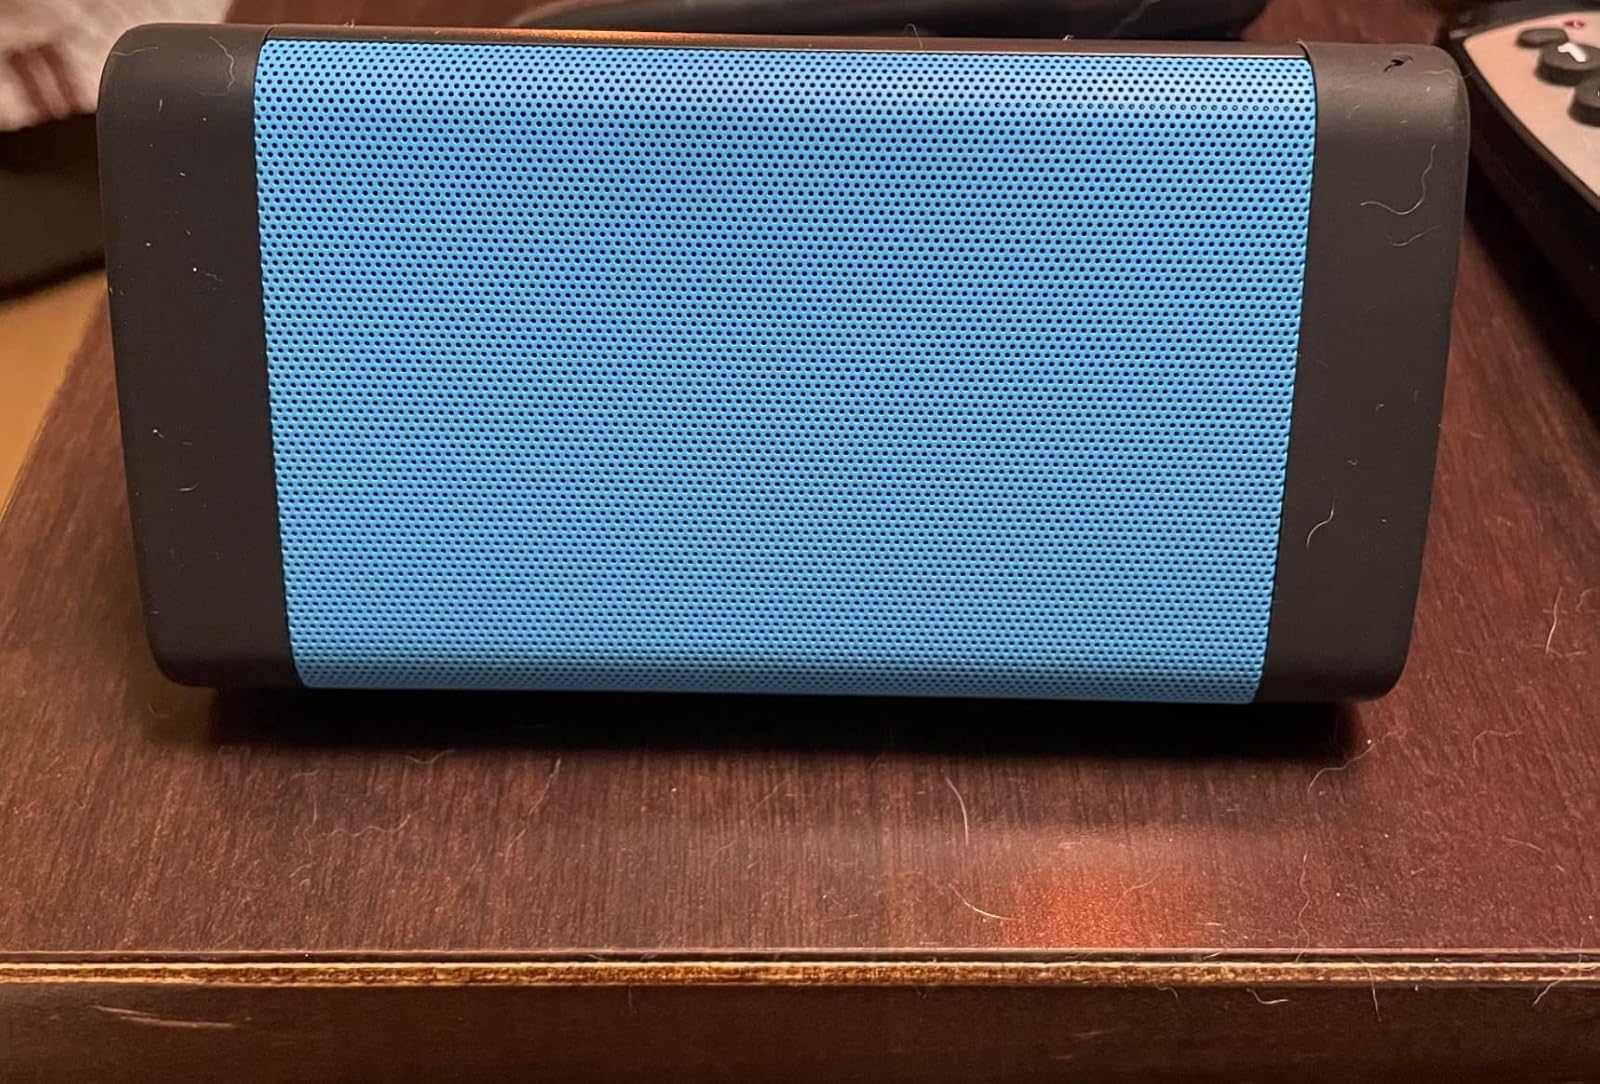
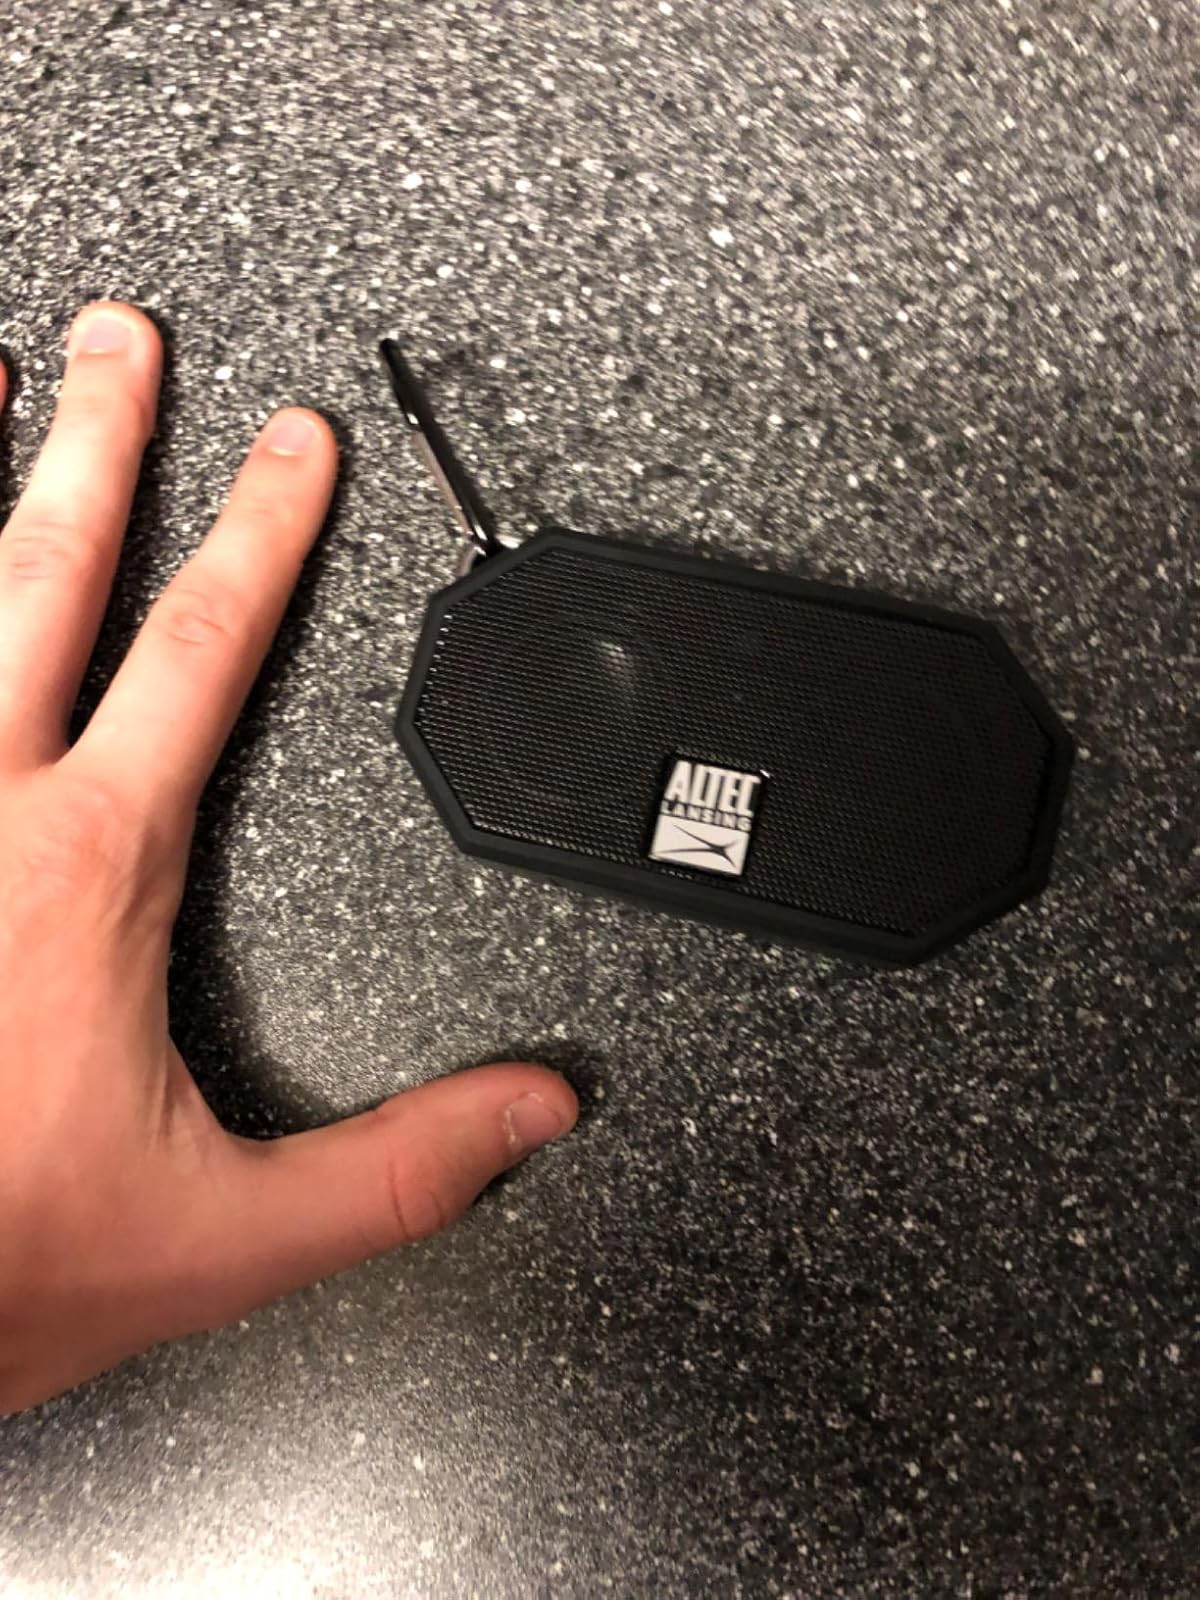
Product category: speaker
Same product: no